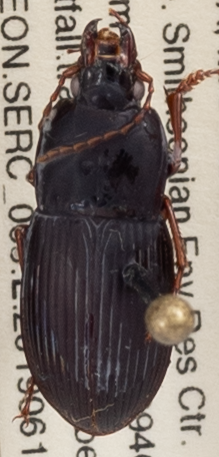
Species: Pterostichus stygicus
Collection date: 2019-06-13
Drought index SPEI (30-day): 0.072
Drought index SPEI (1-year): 2.09
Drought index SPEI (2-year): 2.01